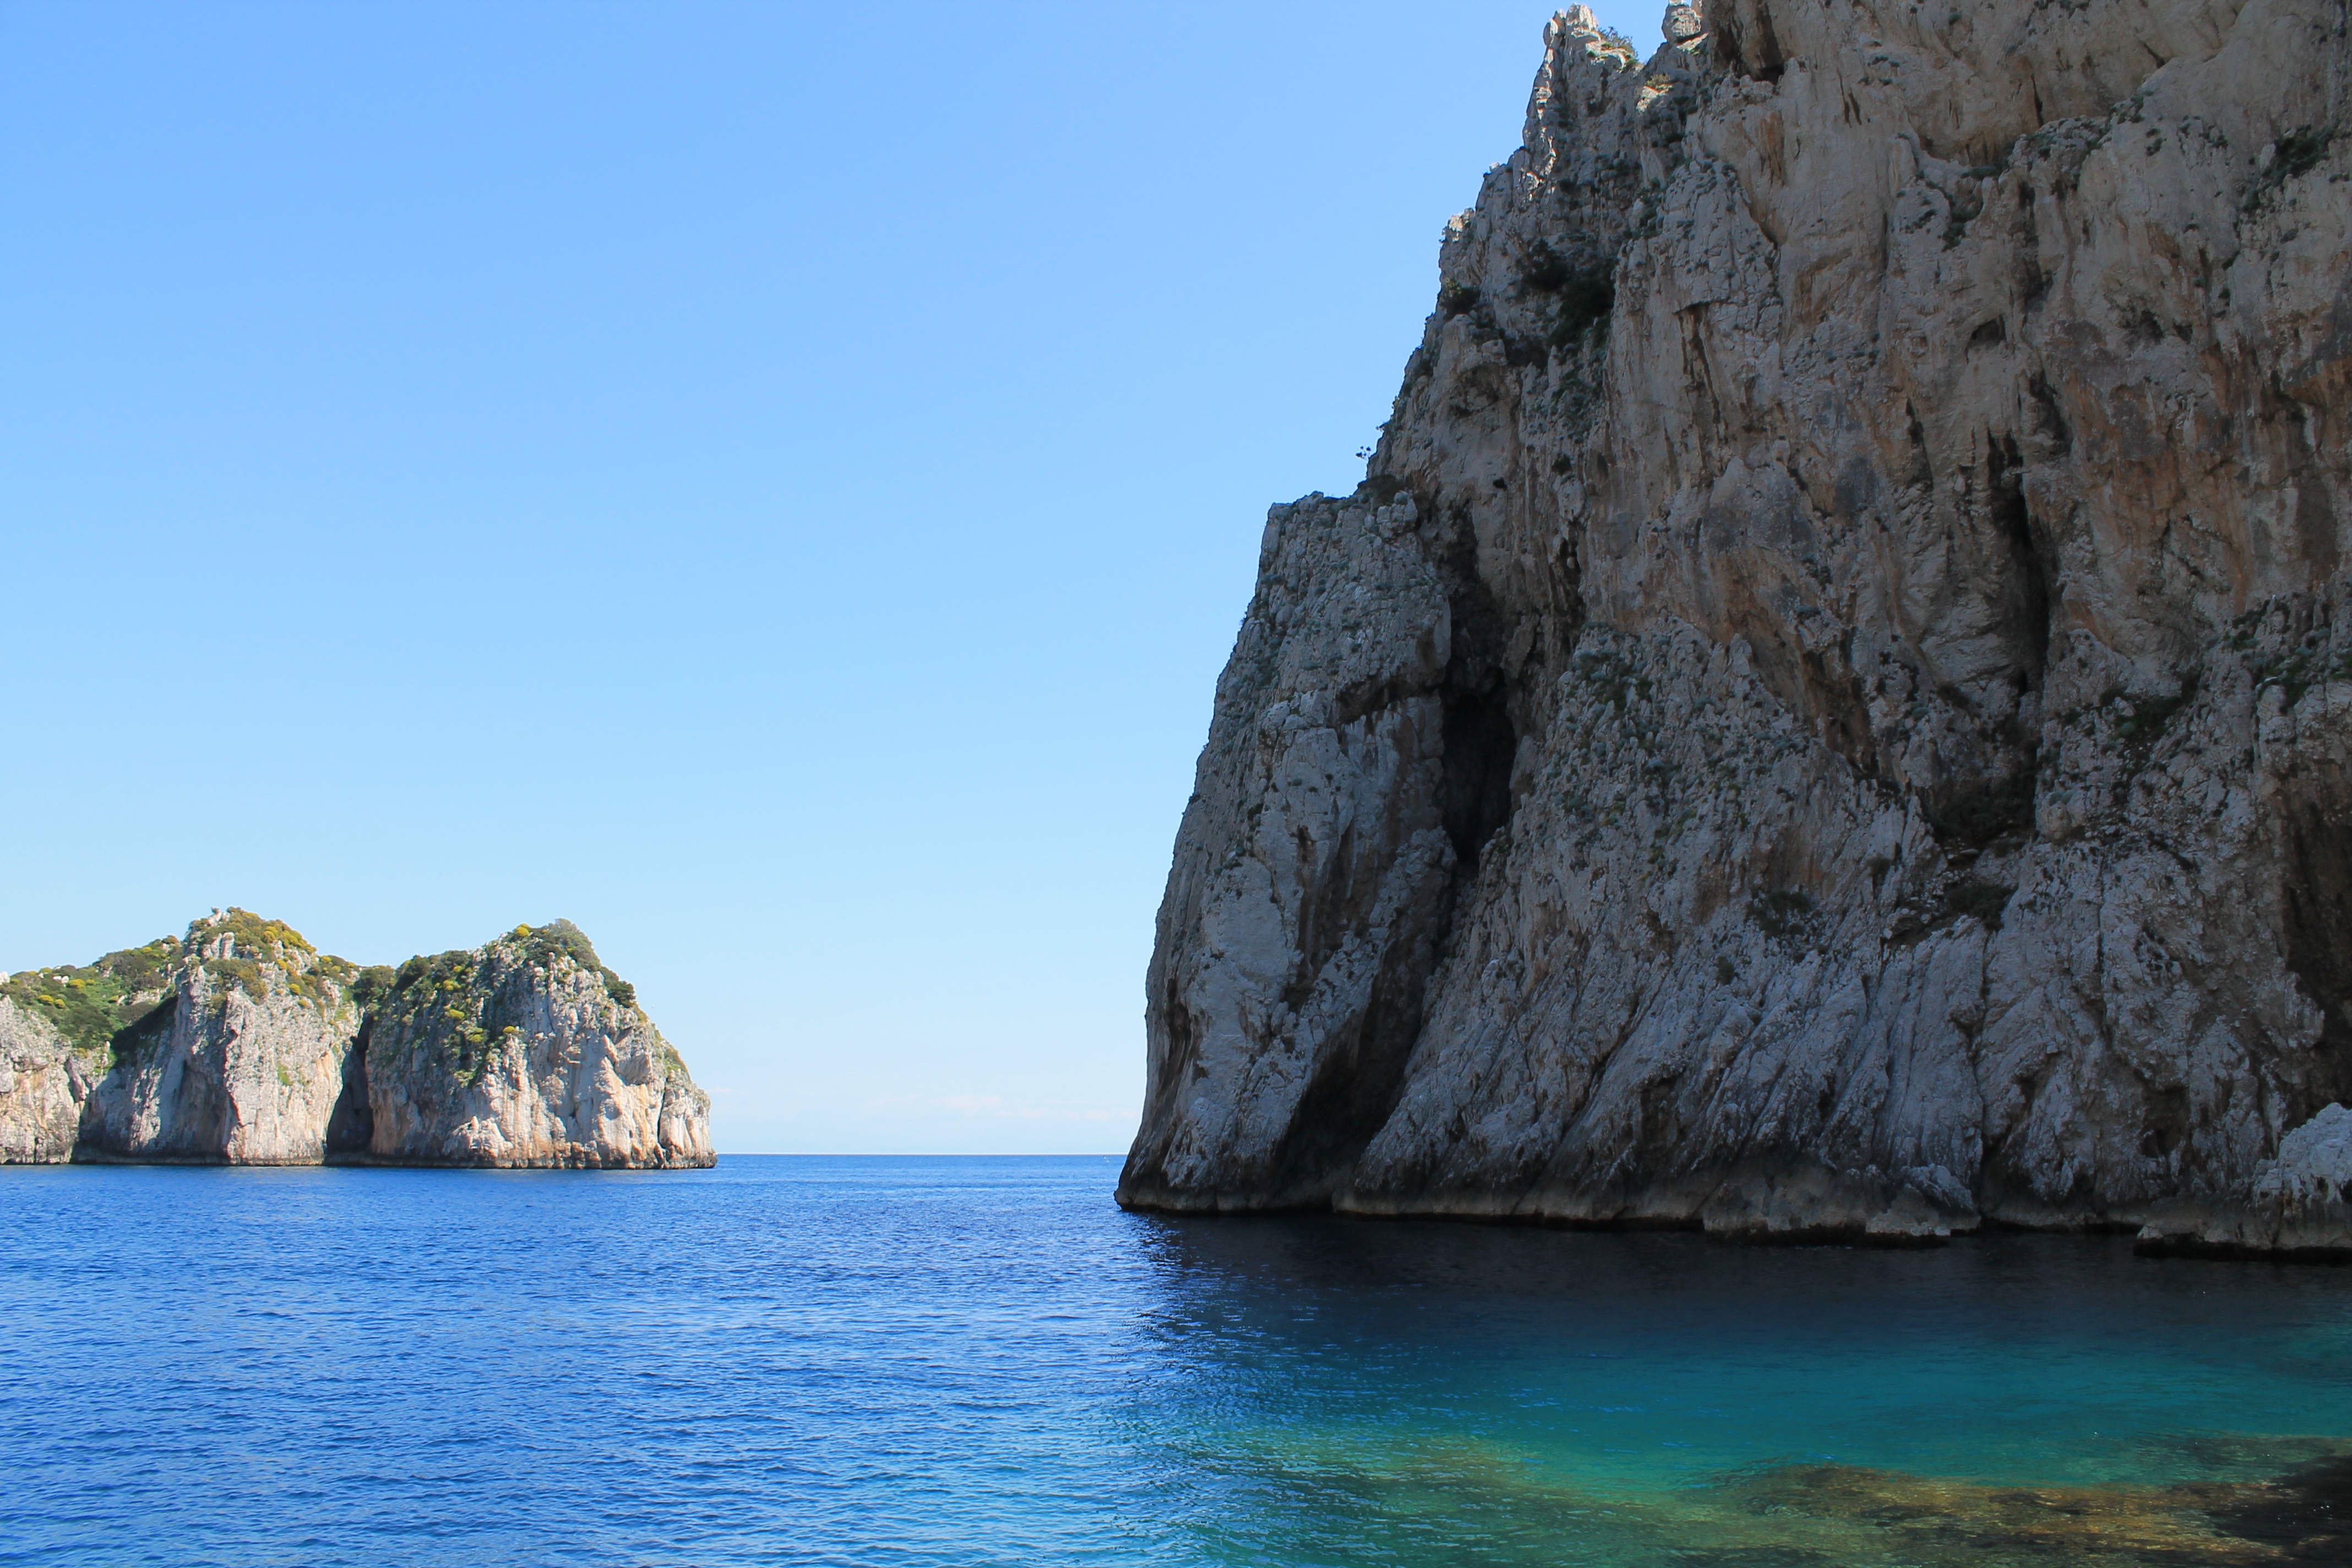
landscape, sea, coast, water, nature, rock, ocean, mountain, sun, shore, lake, summer, vacation, formation, cliff, cove, spring, mediterranean, holiday, bay, island, italy, blue, stack, terrain, relaxation, enjoy, booked, cape, capri, islet, recovery, landform, natural arch, sea cave, geographical feature